RepresentUs

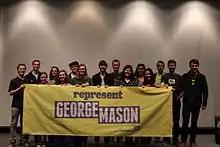
Represent George Mason, a volunteer-led RepresentUs chapter at George Mason University

The organization was co-founded by Josh Silver and Joshua Graham Lynn in 2012. What partially spurred them to act was the 2010 Supreme Court decision on "Citizens United". The pair studied statistics and research which led them to believe that a root cause of American political dysfunction was failed elections. They wanted to focus on "bridging the ideological divide". They learned that the preferences of average Americans were having zero impact on public policy.